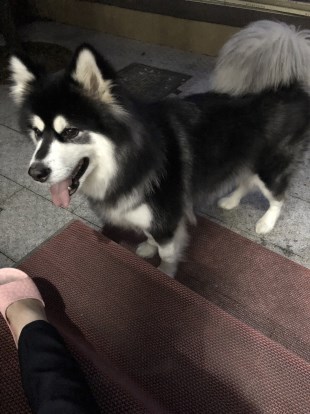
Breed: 1324-n000004-malamute